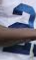
Number: 2